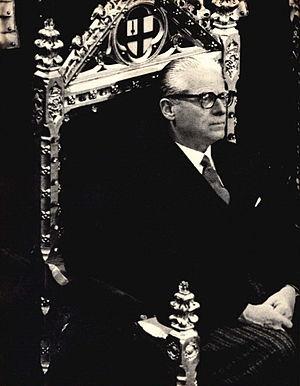
Giovanni Gronchi, né le 10 septembre 1887 à Pontedera, près de Pise, et mort le 17 octobre 1978 à Rome, est un homme d'État italien, d'obédience démocrate-chrétienne. Plusieurs fois ministre, il est président de la Chambre des députés de 1948 à 1955, puis président de la République italienne de 1955 à 1962. Il est également sénateur à vie de 1962 à 1978.